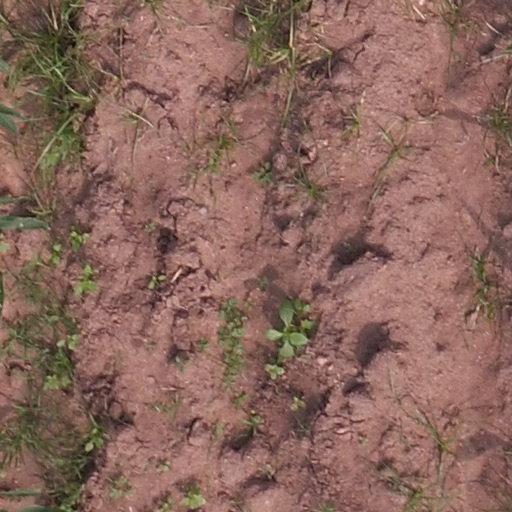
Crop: maize; corn